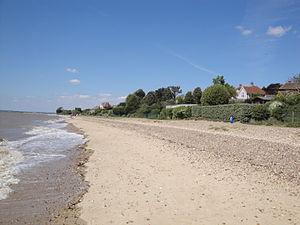
Mersea Island, prononcé en anglais : [mɜʳzi], est une île du le comté d'Essex, en Angleterre, dans les estuaires de la Blackwater et de la Colne, au sud-est de Colchester.